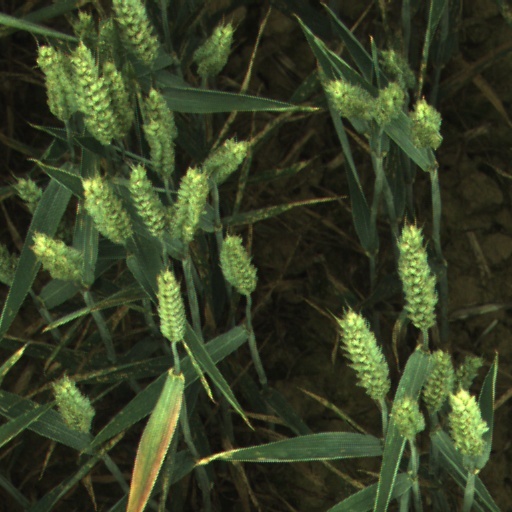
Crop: wheat